St. Stephen's Abbey, Würzburg

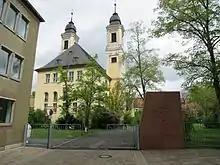
St. Stephan

The monastery buildings were totally destroyed and demolished in 1945. The church was rebuilt in 1949-1955 as a flat-roofed hall building, consecrated in 1952 and is now the deanery church of Würzburg. Around the church, institutions such as the Rudolf Alexander Schröder House, a Protestant bookstore and a counseling center, make the place the Protestant center of Würzburg.